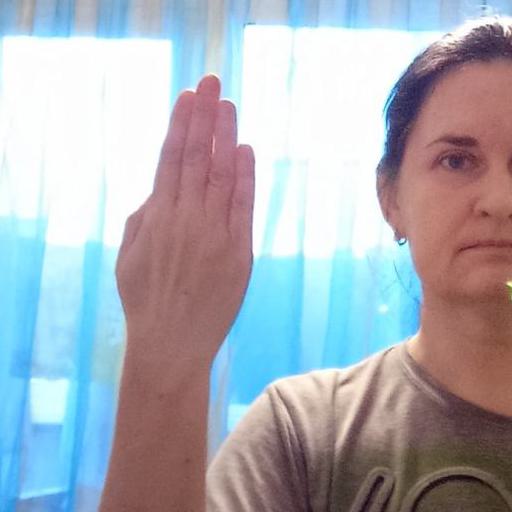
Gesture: stop_inverted